Wish Me Luck (film)

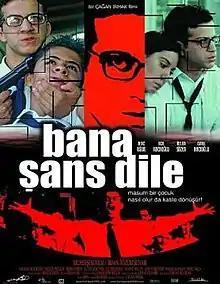

Wish Me Luck is a 2001 Turkish action film directed by Çağan Irmak.